Answer in natural language. Is dark wooden countertop island in front of black shelving unit with two shelves? Choose between the following options: no or yes
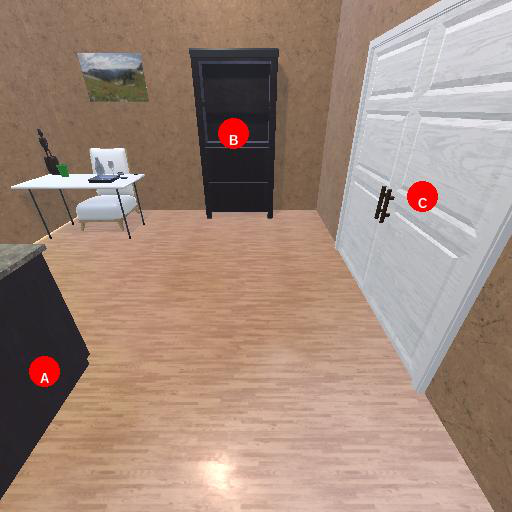
<answer>yes</answer>